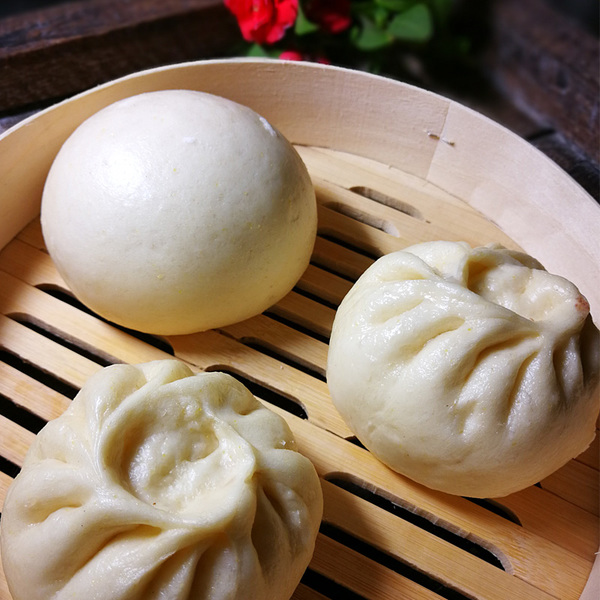
Label: trash